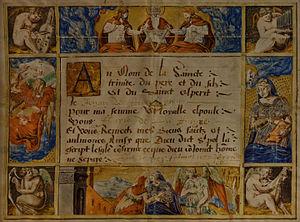
Charte de mariage de Jehan de Rivery et Fluvie de la Rivyre - 1572 Enluminure sur parchemin. Lyon, musée Gadagne, Inv. 37.65 Exposition
La Renaissance à Lyon concerne l'histoire de la cité lyonnaise durant la Renaissance.